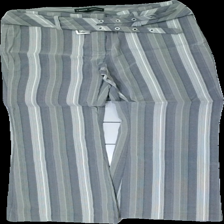
View: front
Type: Trousers
Category: Ladies
Brand: Lindex
Colors: Grey, Green, White
Material: 66% Visocse 34% Nylon
Pattern: Striped
Cut: Regular
Size: 36
Price range: 50-100
Recommended usage: Reuse
Description: striped pants